Shingwauk Indian Residential School

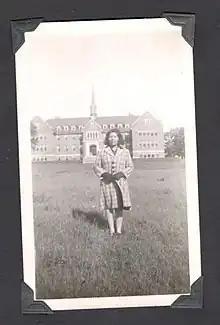
Miss Irene Dowen SS Marie Ont 1945 Shingwauk School

Following the destruction of the School in Garden River, Wilson purchased a 90-acre site in Sault Ste. Marie, at what is now known as 1520 Queen Street East. On July 31, 1874, the Earl of Dufferin, Governor General of Canada visited the school site and laid the cornerstone of what would become the Shingwauk Home. The new school officially opened on August 2, 1875, to 50 students. The school did not have running water or electricity. This building was replaced by the New Shingwauk Hall in 1935.